Dirce

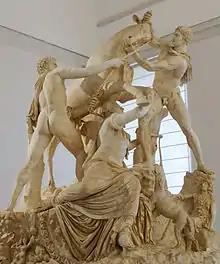
The Farnese Bull

The death of Dirce is depicted in a marble statue known as the Farnese Bull, which is now in the collections of the National Archaeological Museum in Naples. The colossal piece, a first-century-AD Roman copy of a second-century-BC Hellenistic Greek original, was first excavated in the 16th century in the Baths of Caracalla. Some scholars identify it with the statue group mentioned in Pliny's "Natural History", but this is disputed.